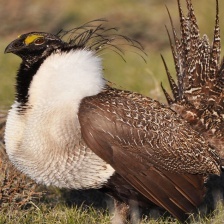
Species: GREATOR SAGE GROUSE
Scientific name: CENTROCERCUS UROPHASIANUS
ImageNet parent category: black_grouse